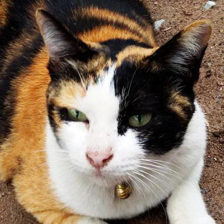
Label: animals